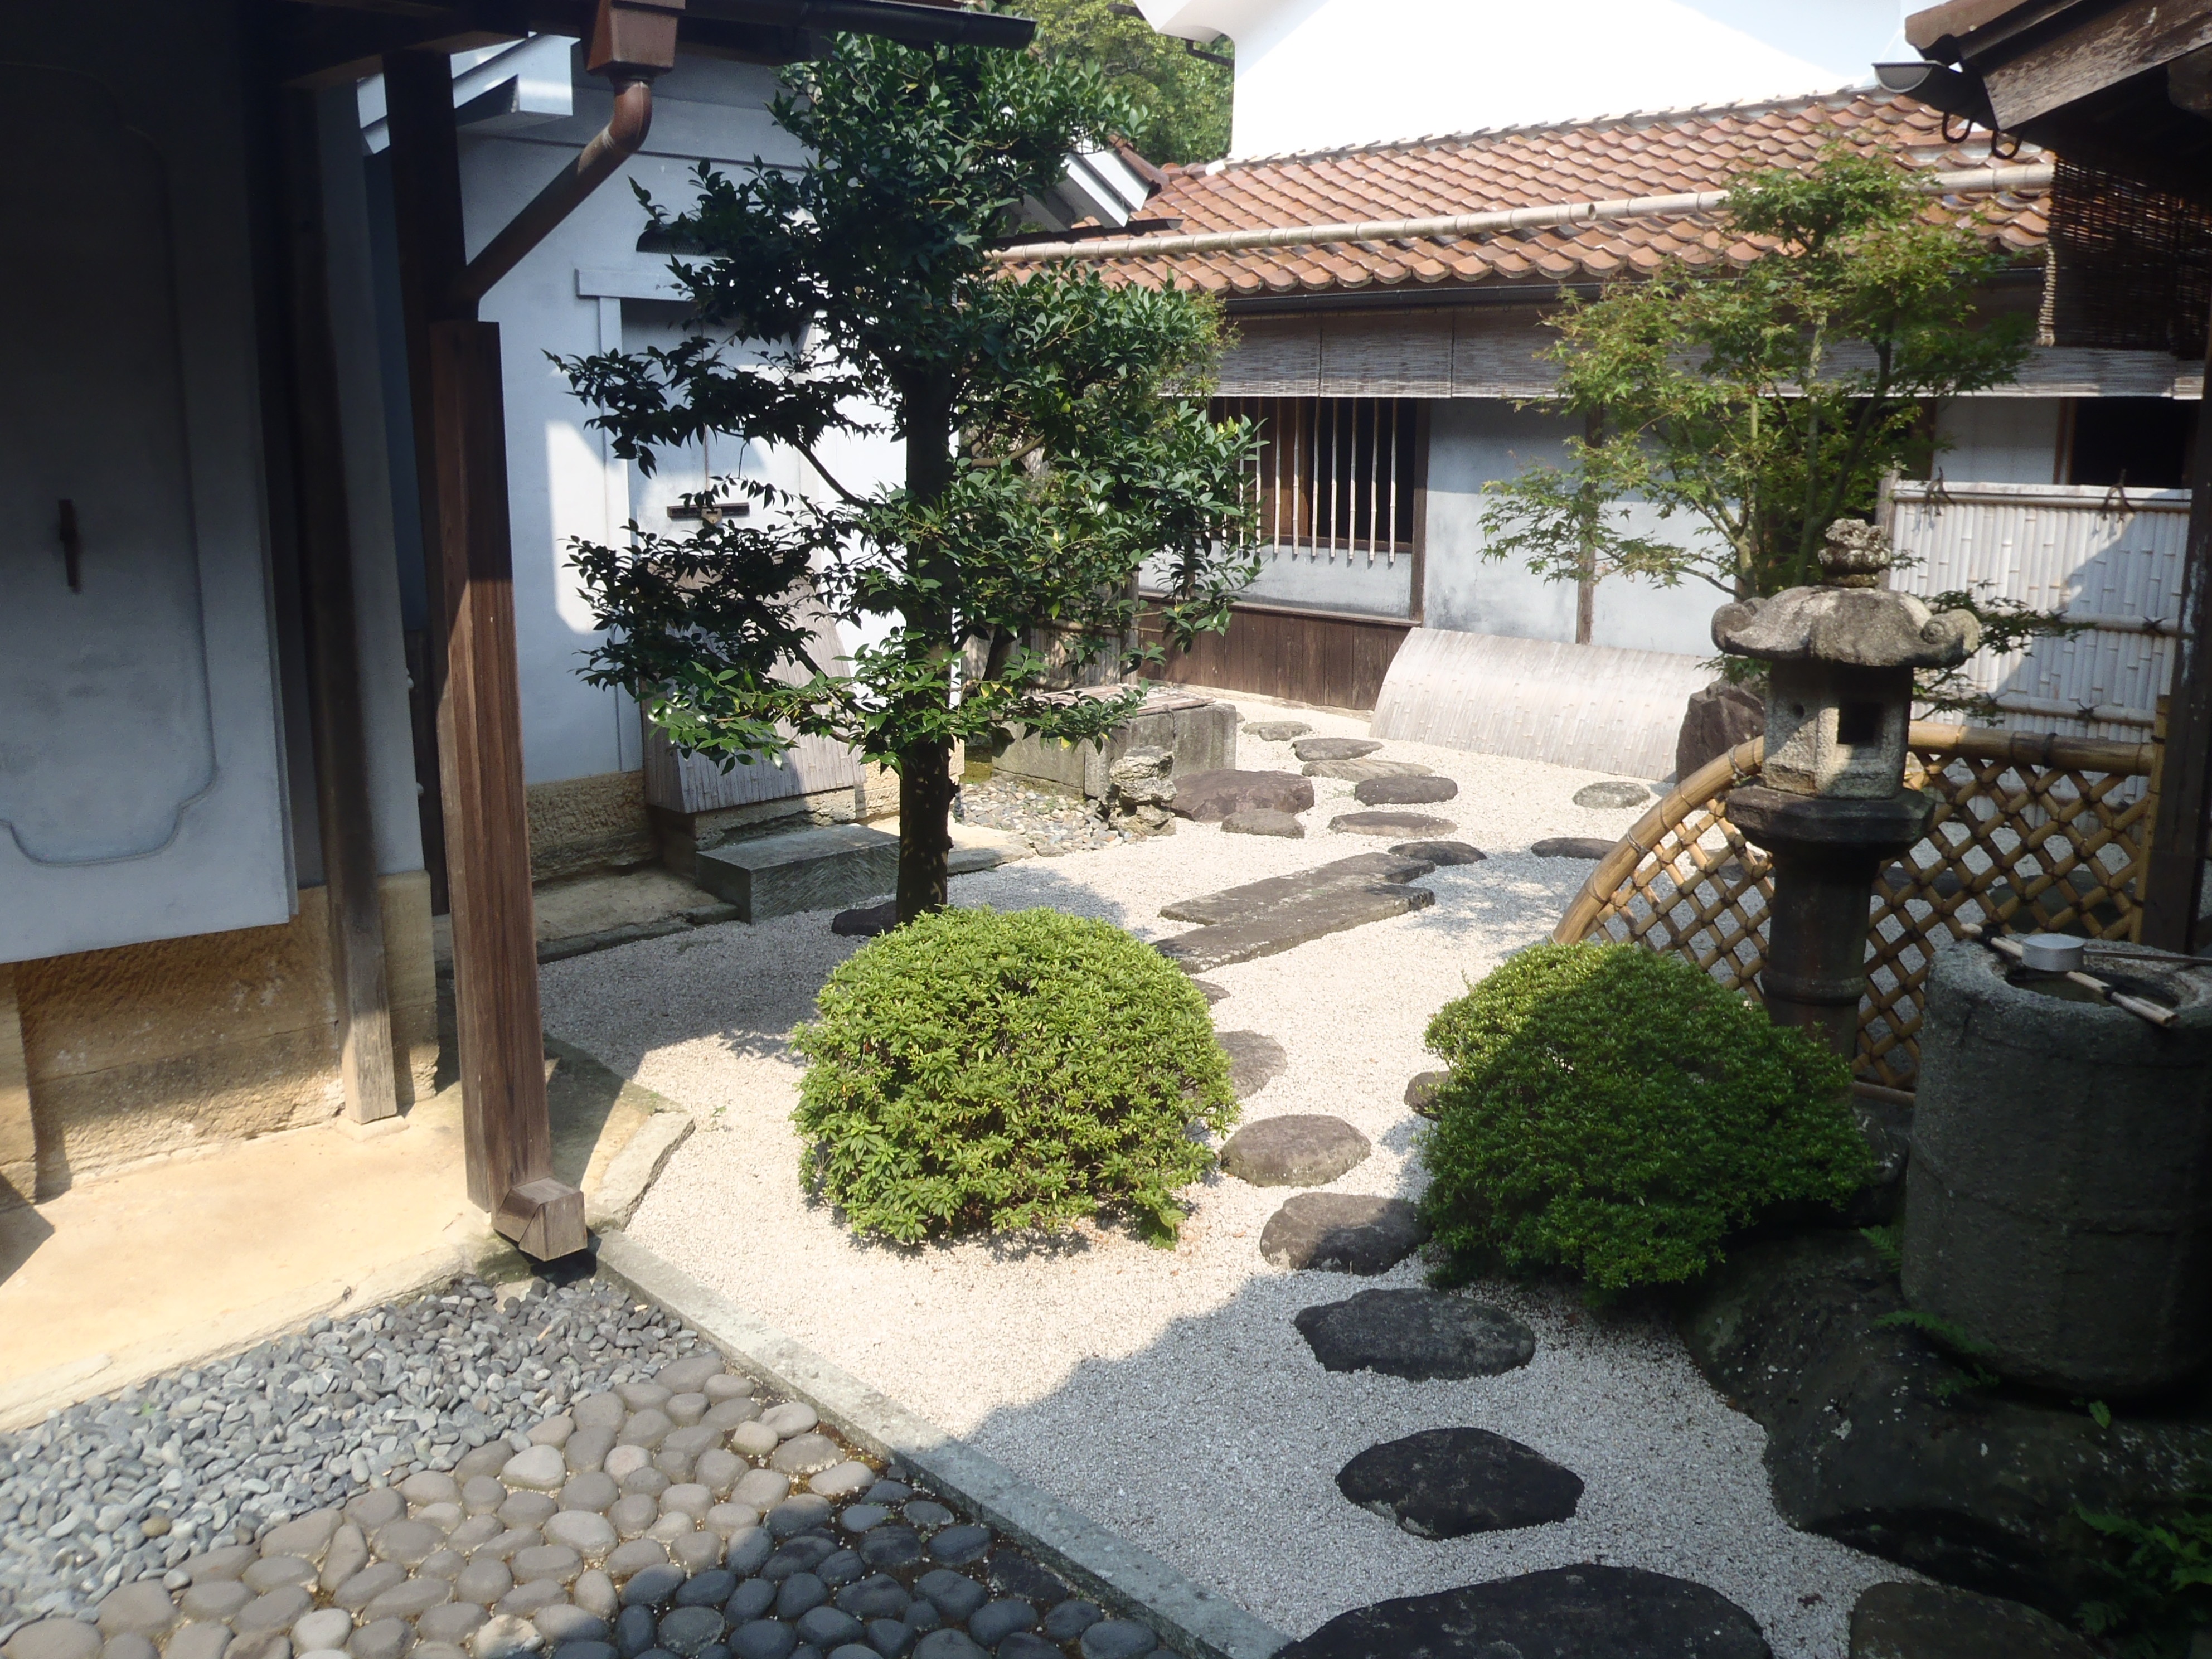
villa, mansion, house, home, cottage, backyard, facade, property, garden, landscaping, courtyard, estate, yard, hacienda, condominium, real estate, residential area